County Monaghan

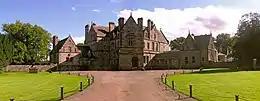
Castle Leslie

County Monaghan has produced several successful artists. Chief among these is George Collie (1904–75), who was born in Carrickmacross and trained at the Dublin Metropolitan School of Art. He was a prolific exhibitor at the Royal Hibernian Academy throughout his lifetime and is represented by works in the collection of the National Gallery of Ireland and the Ulster Museum.